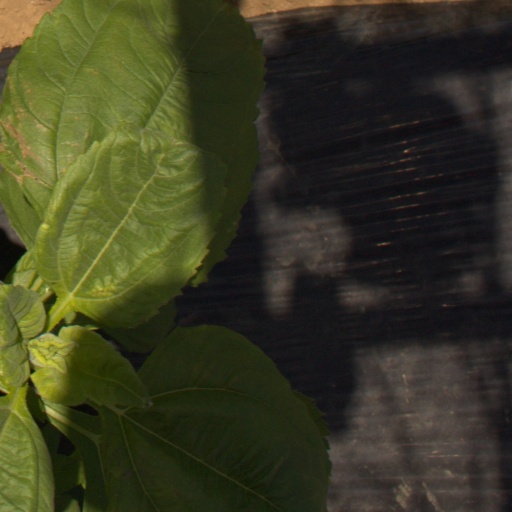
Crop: Jerusalem artichoke